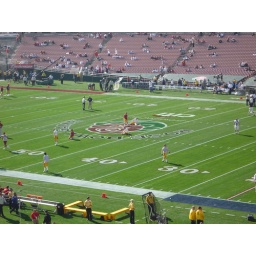
The Rose Bowl sign in the middle of the field